Ken Mills

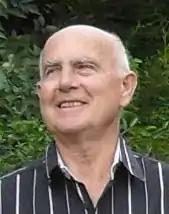
Ken Mills in 2011, Hampton

Kenneth Claughan Mills (13 February 1935 – 13 May 2018), was head of the Slags group at the National Physical Laboratory (United Kingdom) and a visiting professor in the Department of Materials at Imperial College London.